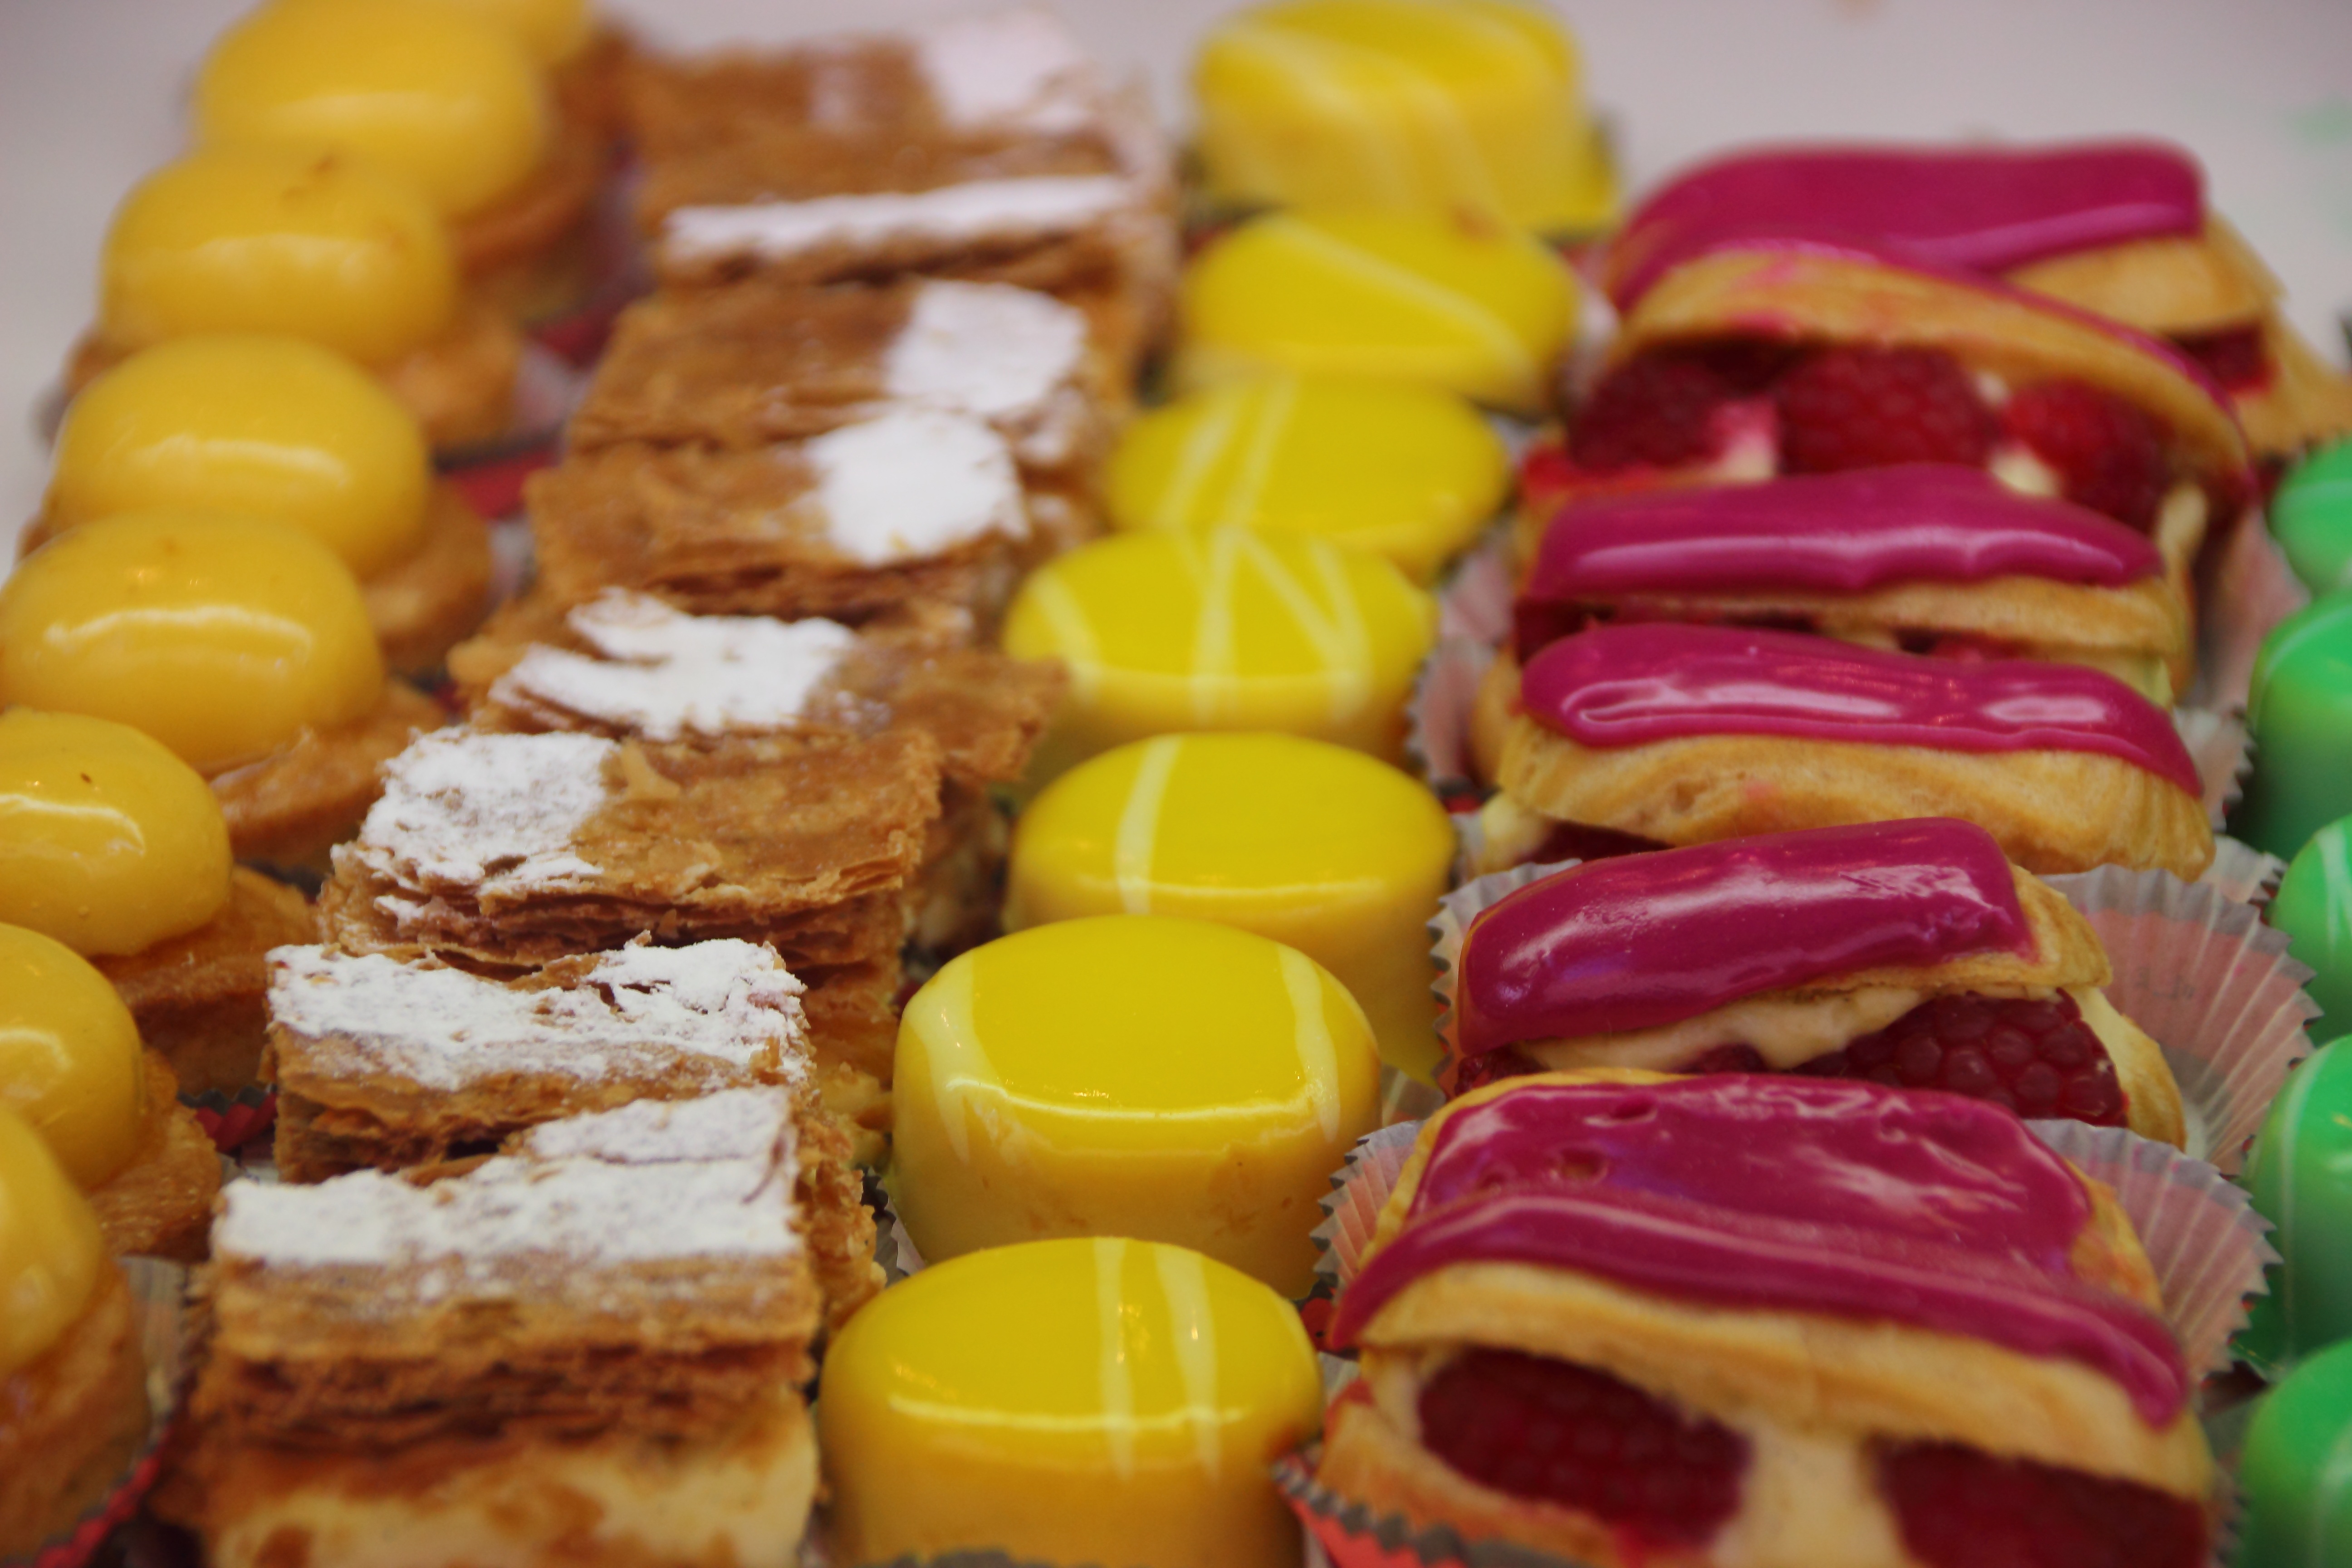
sweet, dish, meal, food, produce, color, colorful, breakfast, frosting, dessert, lunch, cuisine, delicious, cake, pastries, sugar, sweetness, confectionery, petit four